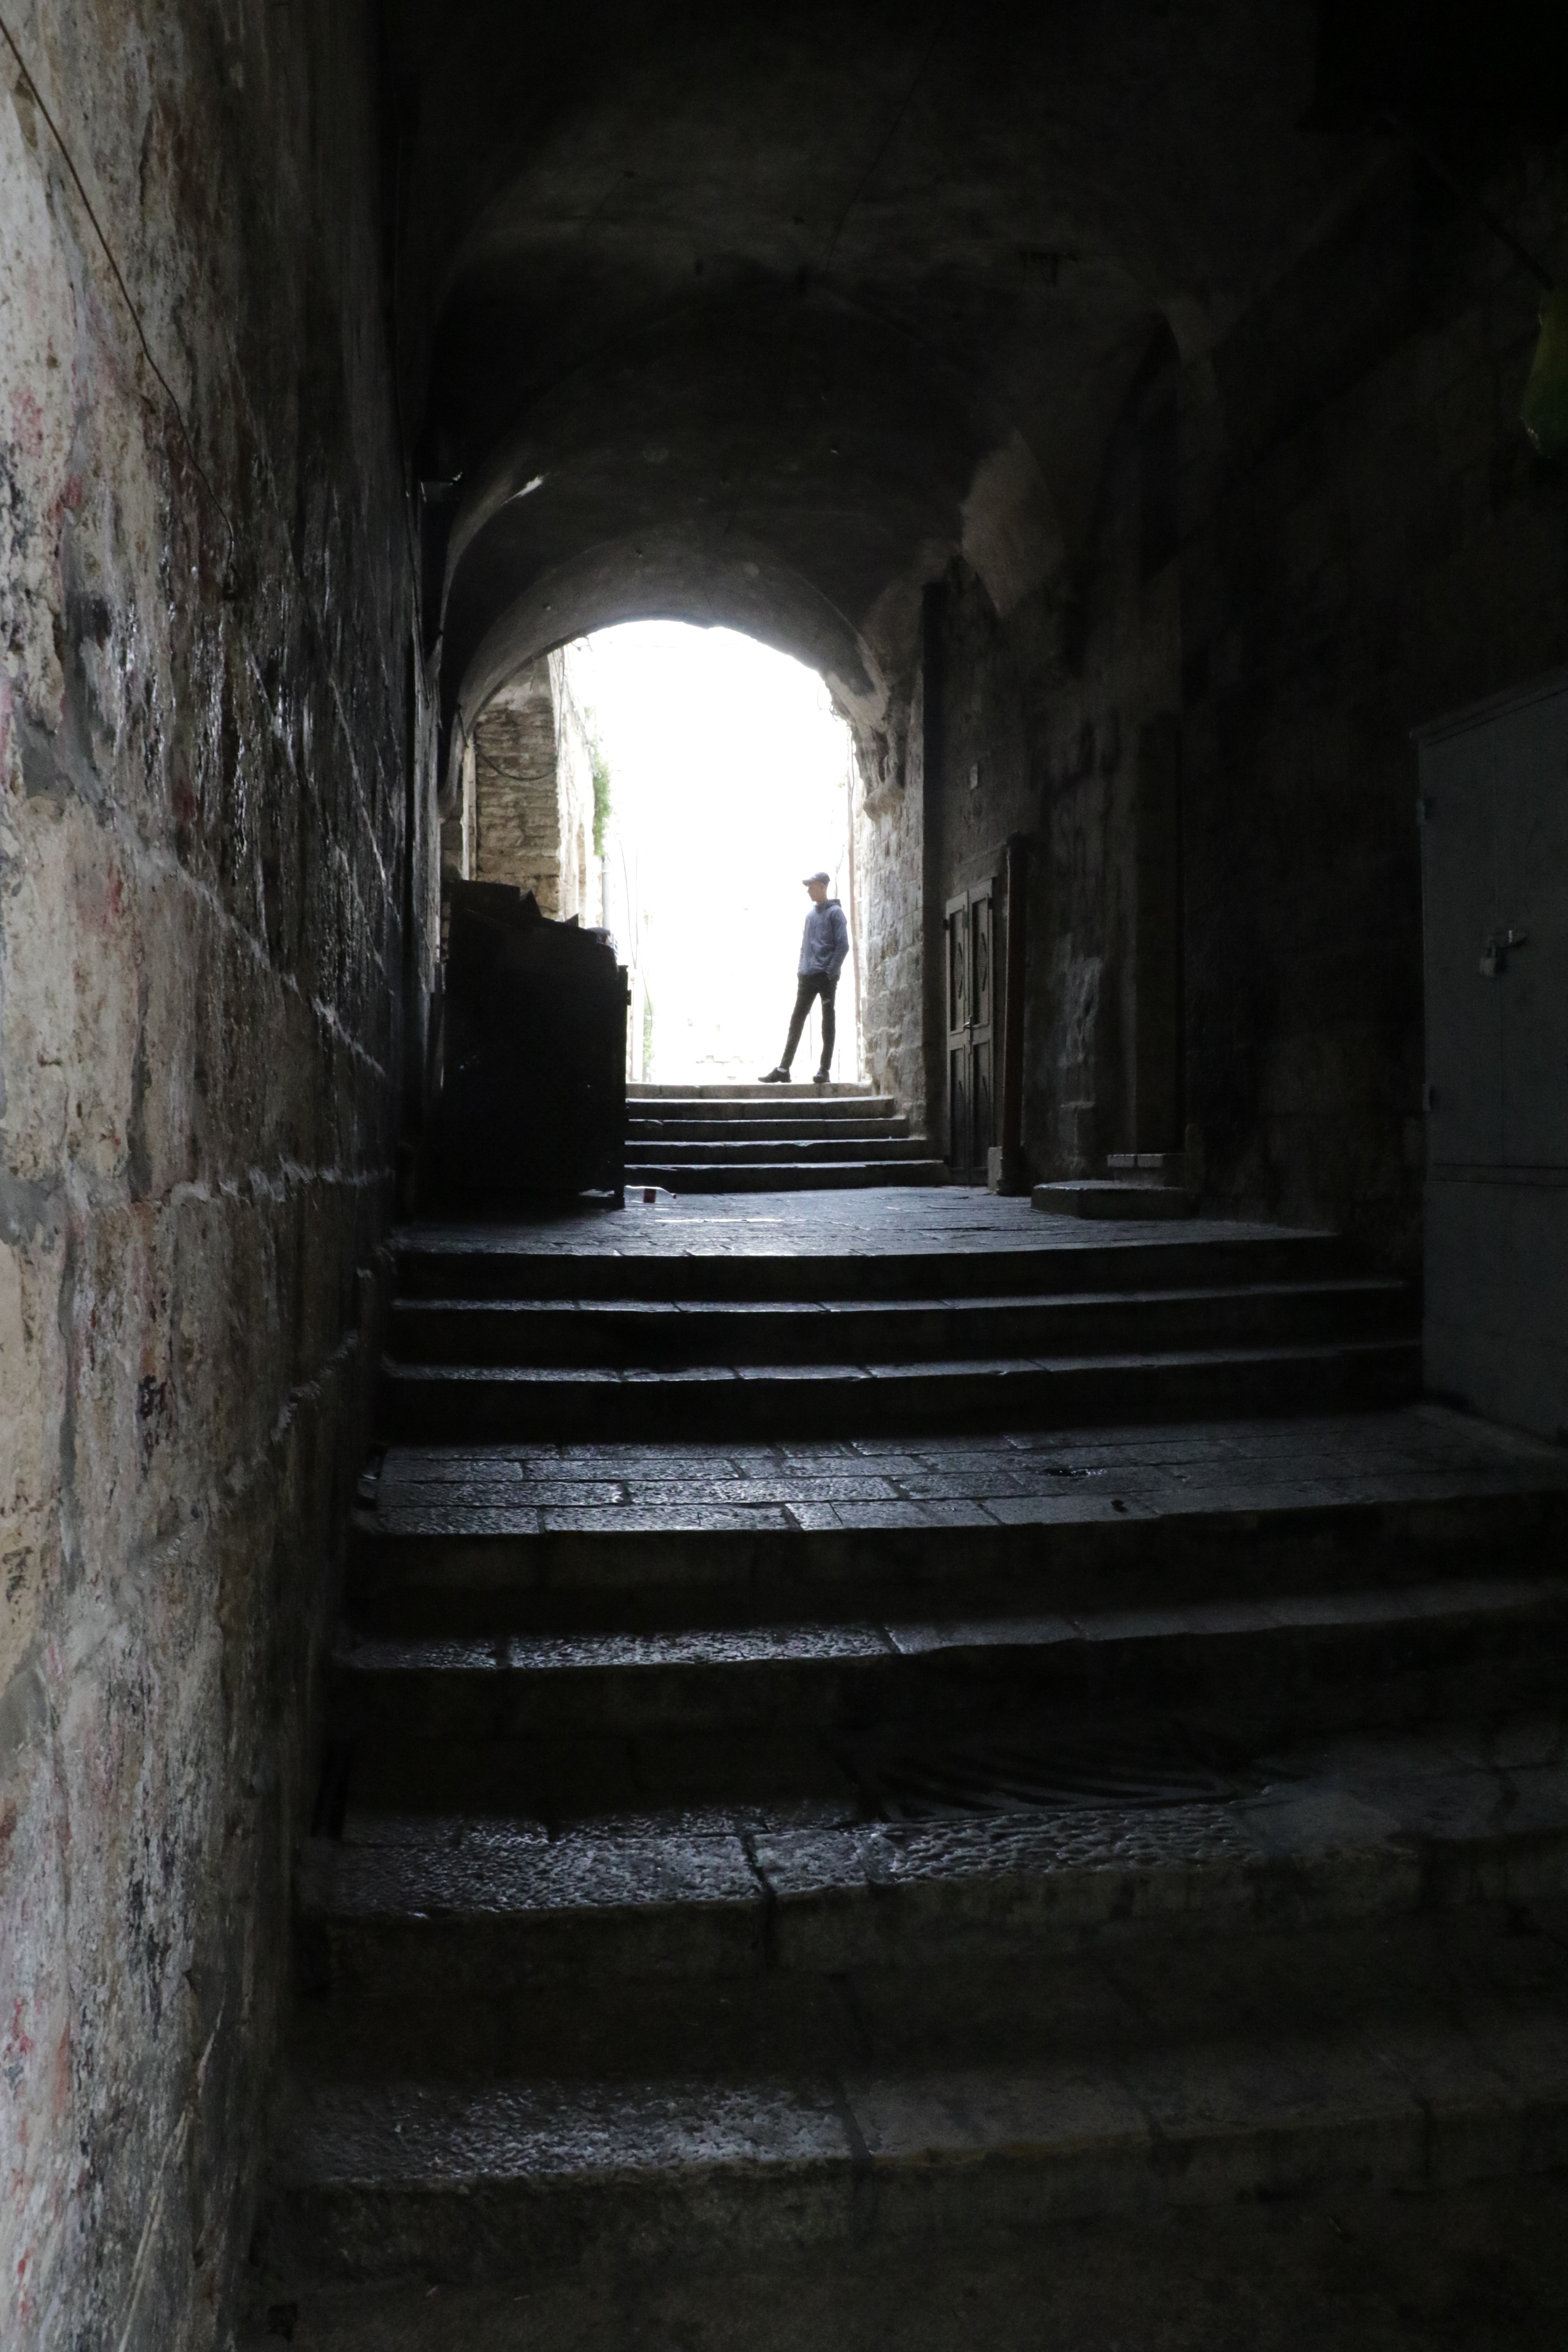
light, street, sunlight, old, alley, city, ancient, darkness, temple, infrastructure, jerusalem